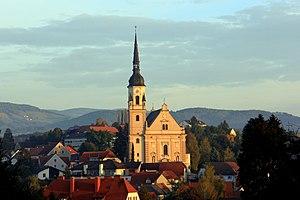
Pischelsdorf am Kulm est une municipalité depuis 2015 dans le district de Weiz en Styrie, en Autriche.